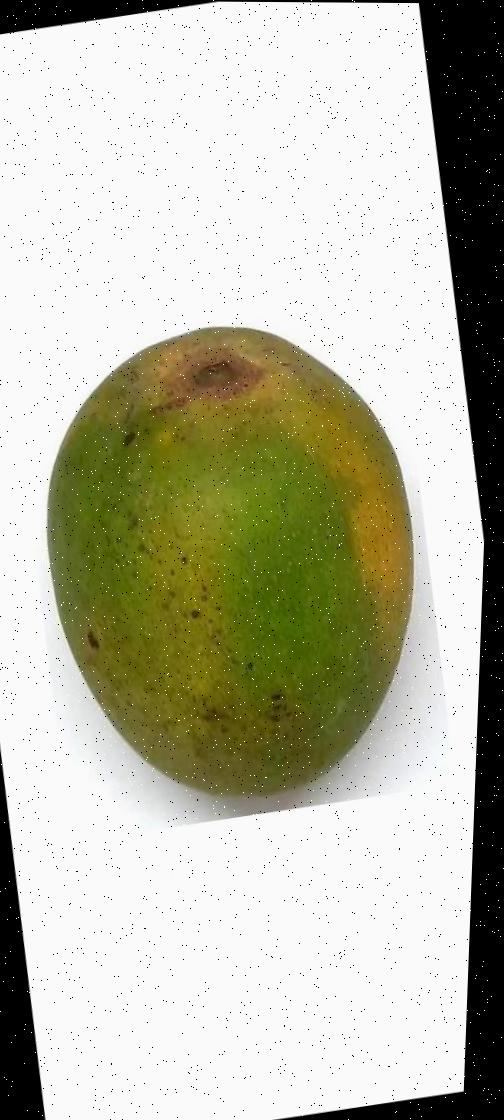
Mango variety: Himsagor